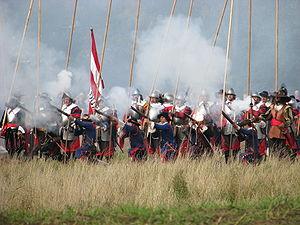
La Bataille de Grolle ou le Slag om Grolle est une reconstitution historique du siège de Groenlo dans le Achterhoek, siège qui a eu lieu en 1627 durant la Guerre de Quatre-Vingts Ans. La reconstitution a lieu dans et autour de Groenlo elle-même tous les deux ans. L'événement dure trois jours et comporte une reconstitution historique de la bataille et une foire historique, avec des participants venus de plusieurs pays d'Europe. Durant cette manifestation, les acteurs essaient de retrouver les conditions de 1627 aussi fidèlement que possible, vivant sans électricité ou chauffage, se nourrissant avec des produits traditionnels.